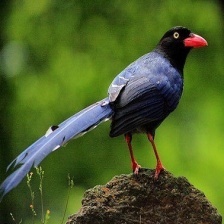
Species: TAIWAN MAGPIE
Scientific name: UROCISSA CAERULEA
ImageNet parent category: magpie